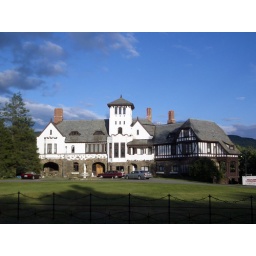
if I were to live on lake george (and had millions in disposable income), this would be my house